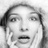
Emotion: surprise